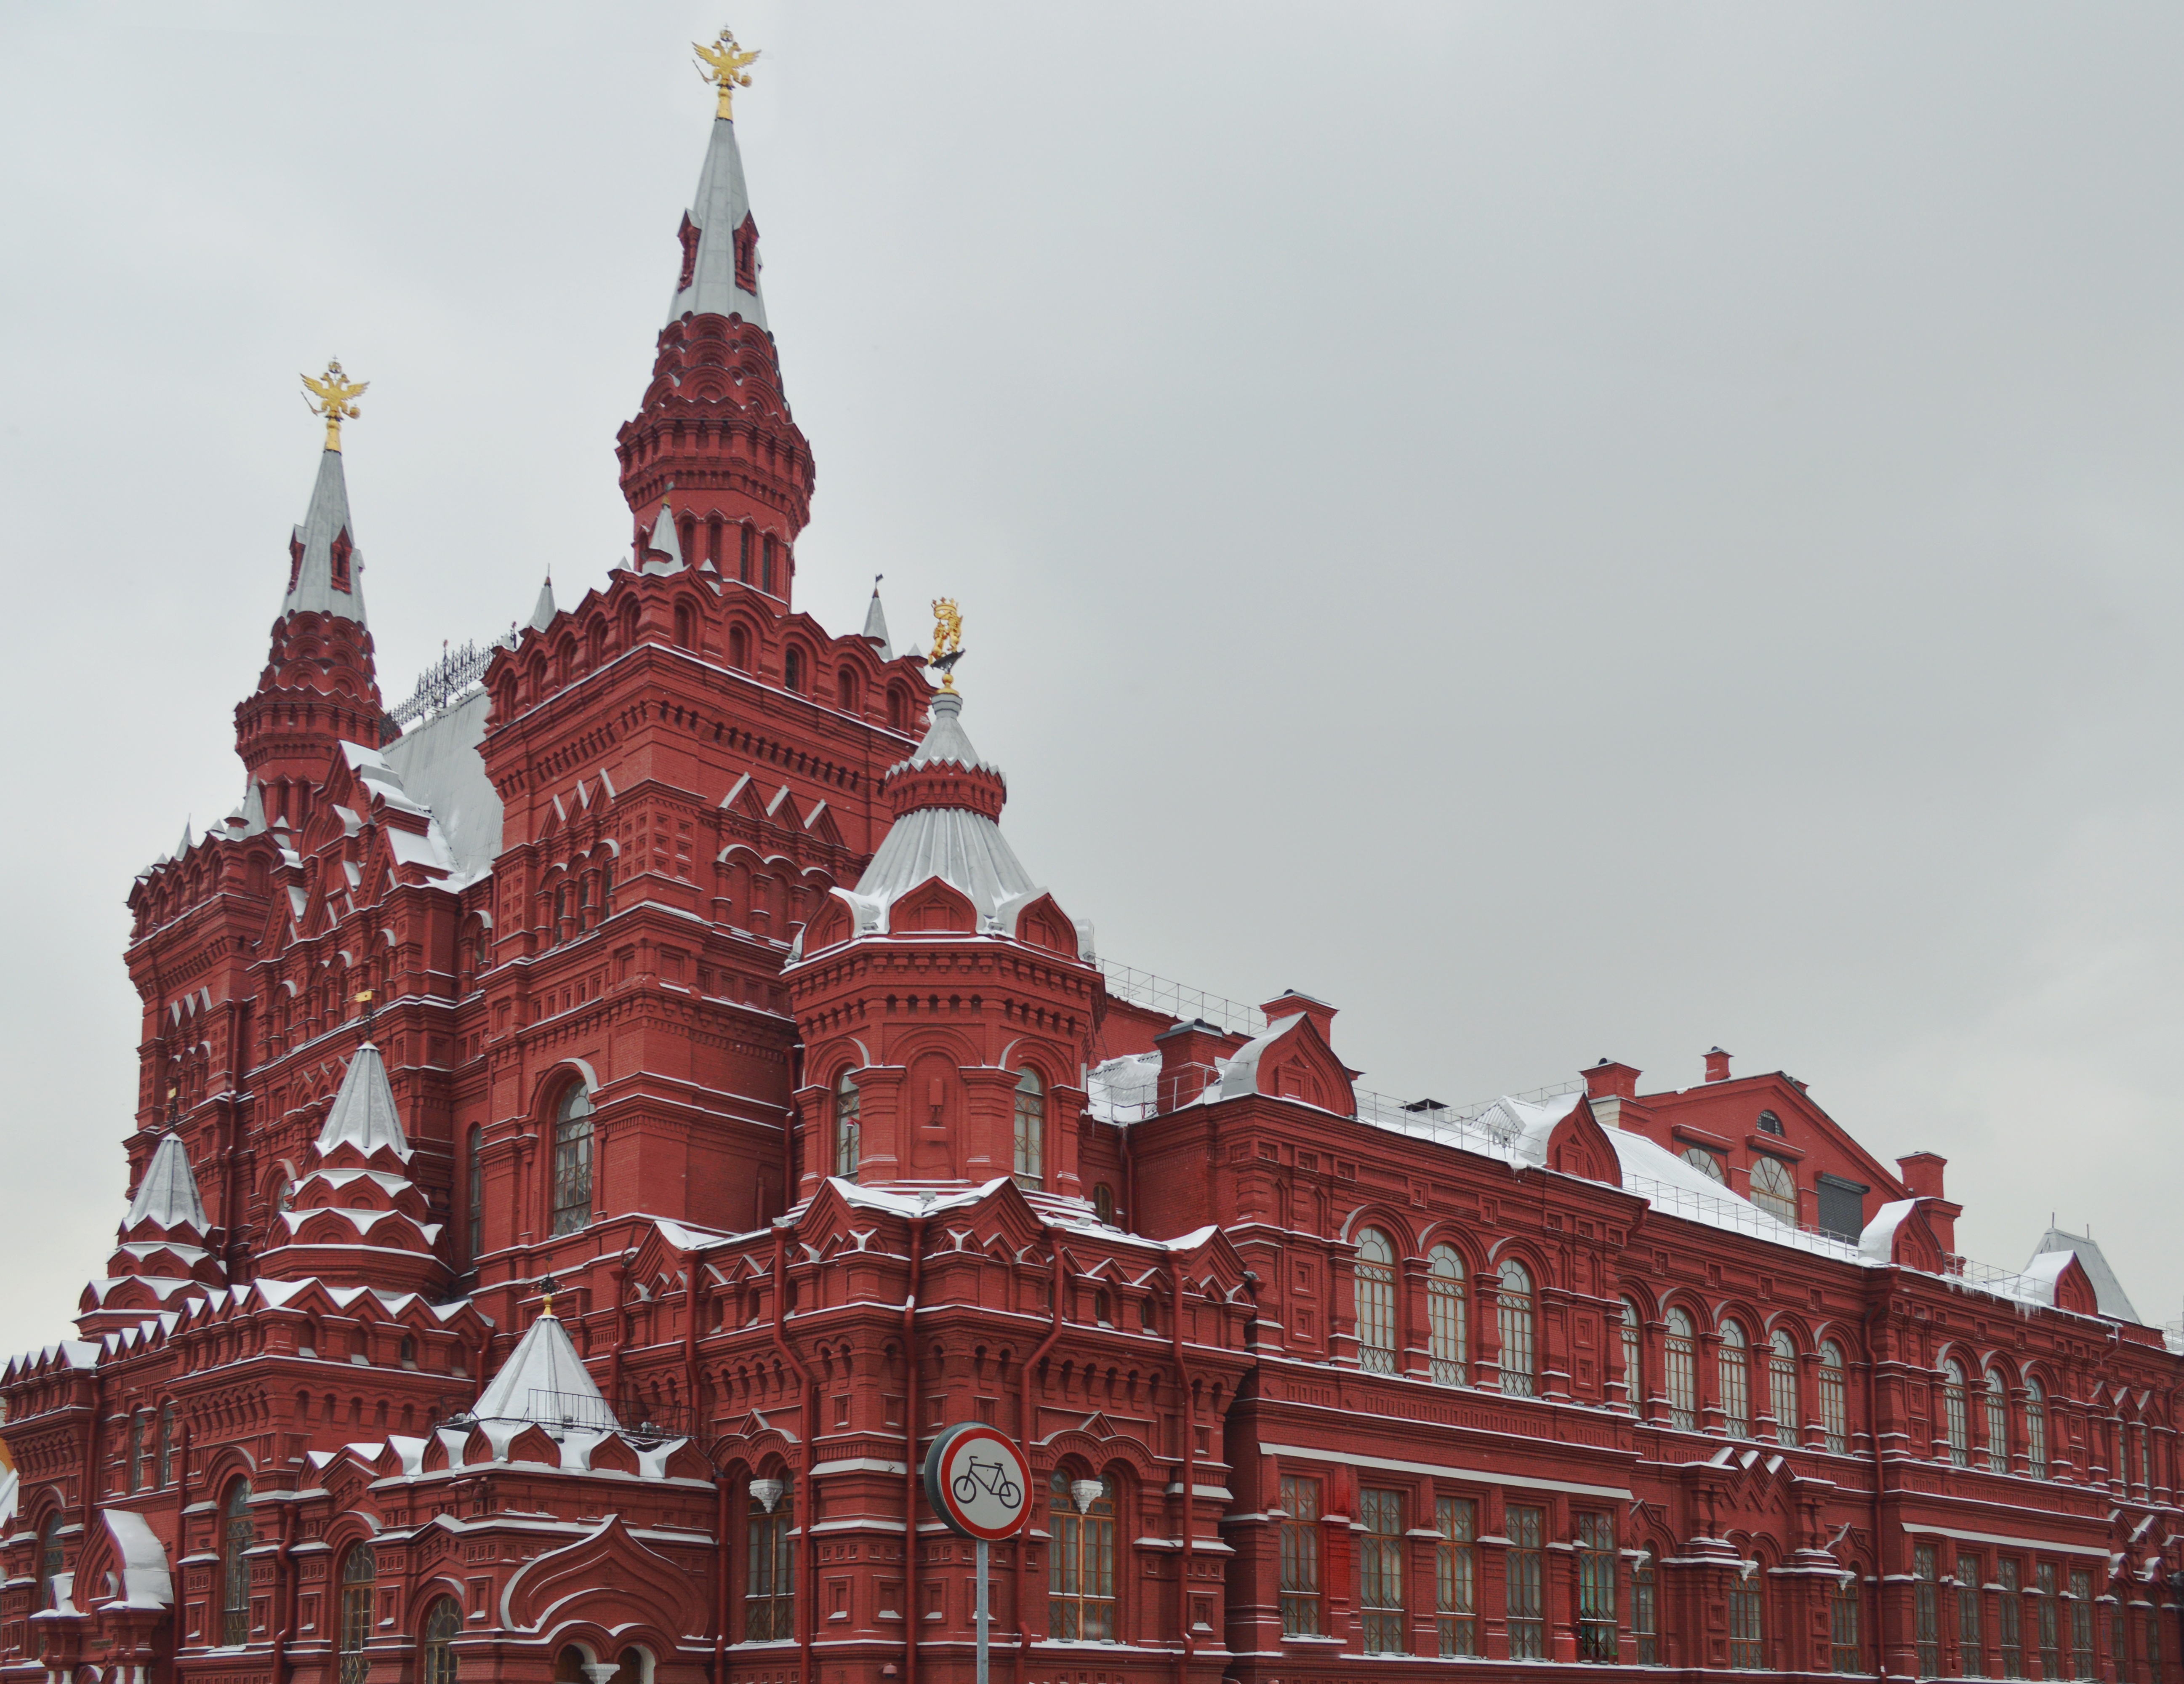
landmark, building, tower, place of worship, palace, facade, temple